Come & Get It (Selena Gomez song)

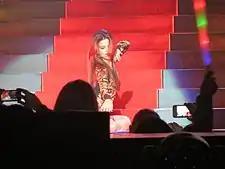
Gomez performing "Come & Get It" on her Stars Dance Tour.

Gomez performed "Come & Get It" for the first time at the 2013 MTV Movie Awards on April 14, 2013. During the performance, Gomez performed the choreography from the song's music video, citing artists such as Britney Spears as an influence on her performance. The performance was praised by critics, with MTV writing "Selena's new single is a confident mantra, and her "Come & Get It" Movie Awards performance saw the singer making good use of her husky alto while tackling complex Bollywood-inspired choreography for a more mature moment that felt less Disney schoolgirl and more tempting seductress." Spears herself also praised the performance. Gomez made her network television premiere of the song on the April 16 episode of "The Ellen Degeneres Show". That night, Gomez performed the song on "Dancing with the Stars", using the same choreography as her MTV Movie Awards performance. During these performances, Gomez donned a bindi, and later came under fire for her use of the religious symbol. Hindu statesman Rajan Zed claimed "[The bindi] is also sometimes referred to as the third eye and the flame, and it is an auspicious religious and spiritual symbol... It is not meant to be thrown around loosely for seductive effects or as a fashion accessory aiming at mercantile greed." Gomez defended her decision to wear the bindi, claiming "I think the song has that Hindu, tribal feel and I wanted to translate that. I’ve been learning about my chakra and bindis and the culture — it's beautiful."